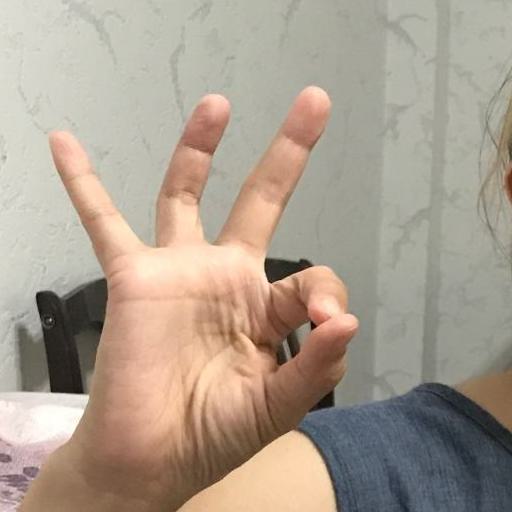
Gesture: ok